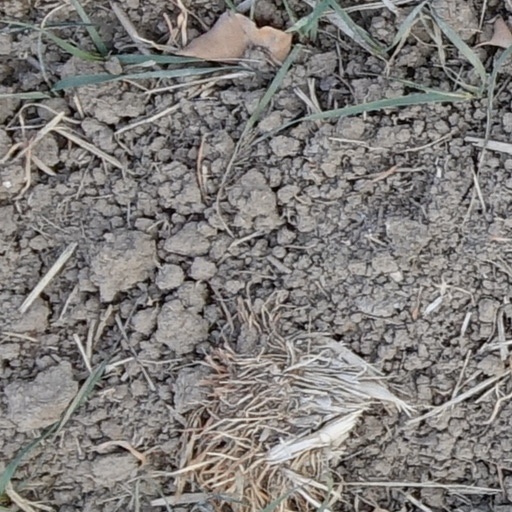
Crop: wheat